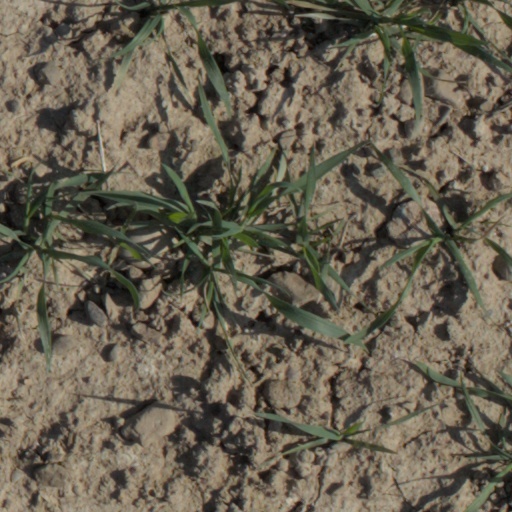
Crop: wheat